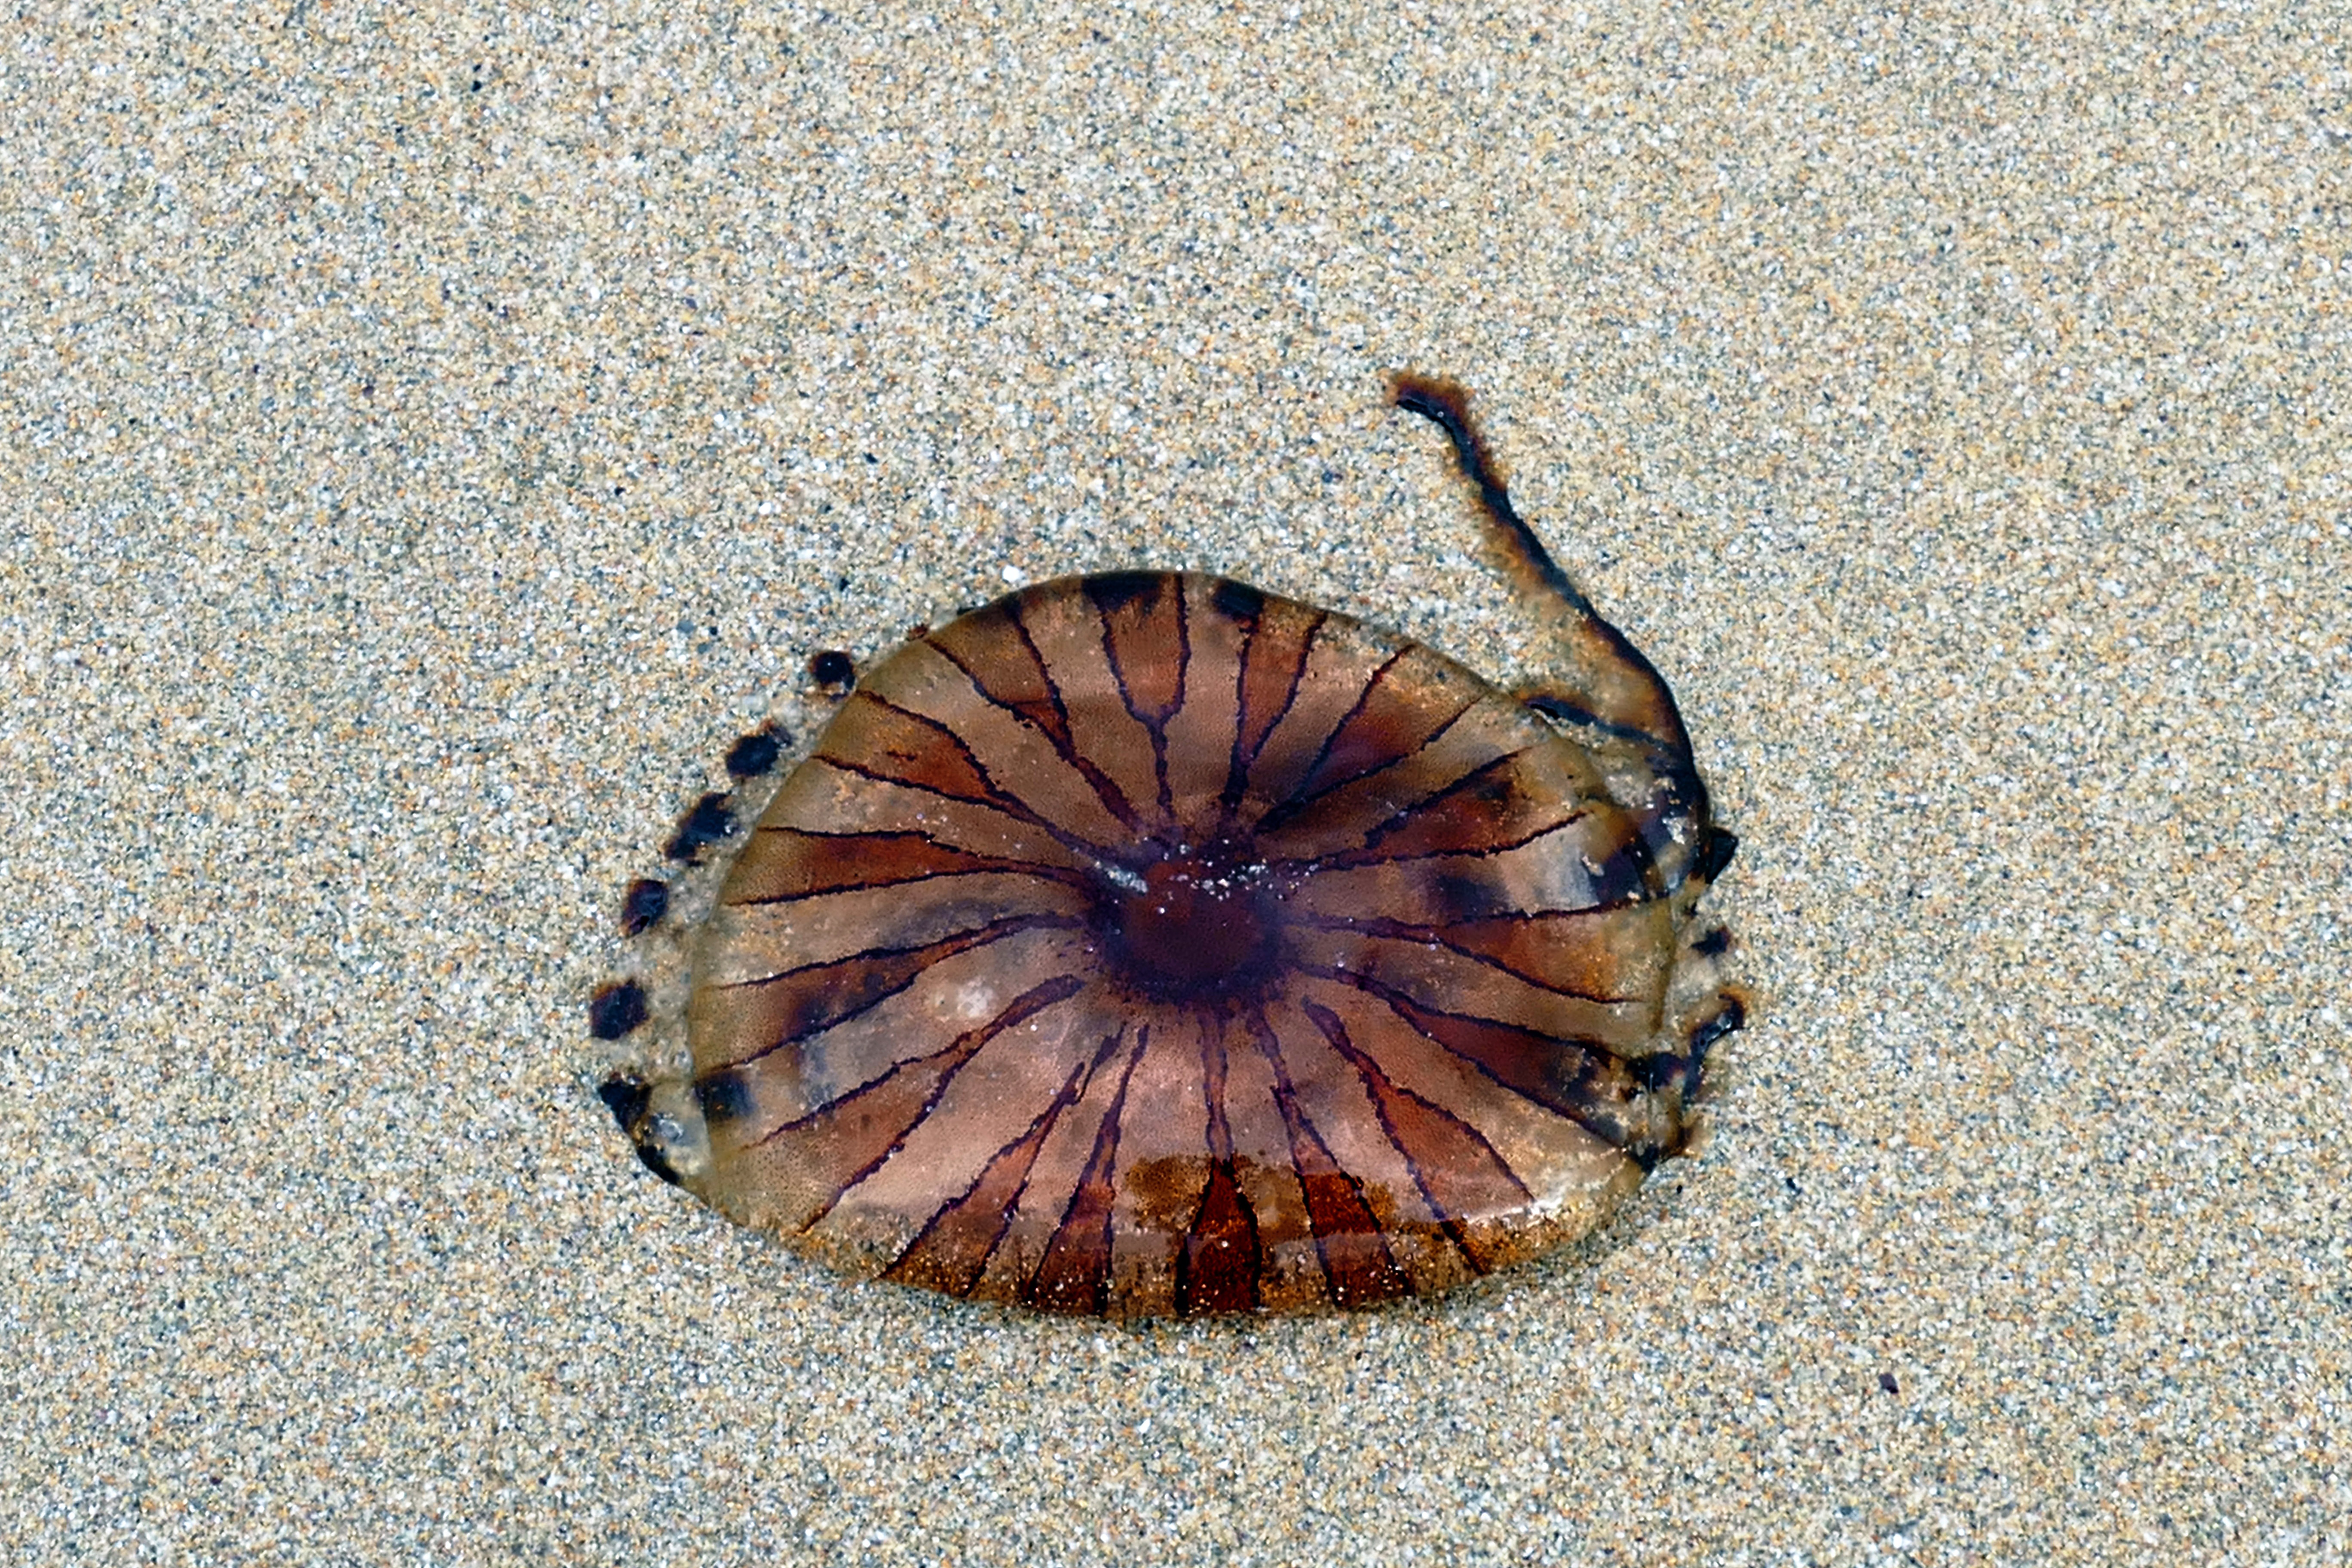
beach, sea, coast, water, nature, sand, ocean, leaf, shore, animal, summer, seaside, wildlife, europe, brown, jellyfish, aquatic, colorful, fish, seashore, fauna, sealife, invertebrate, beached, life, seashell, jelly, cnidaria, marine, danger, creature, sea urchin, macro photography, organism, washed, sea snail, marine biology, nautilida